Soviet infrastructure in Central Asia

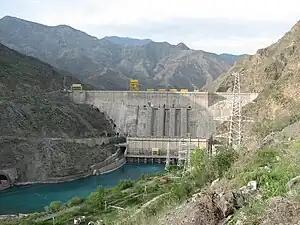
Kurpsai Hydroelectric Station, Kyrgyzstan

In Turkmenistan, which does not receive as much foreign aid but has substantial natural gas reserves, the Soviet system of management has largely remained in place. Five separate ministries are in charge of specific segments of the transportation sector. The government has not developed any master plan on road improvements, so upgrades do not take into account traffic volume, future building or maintenance costs.